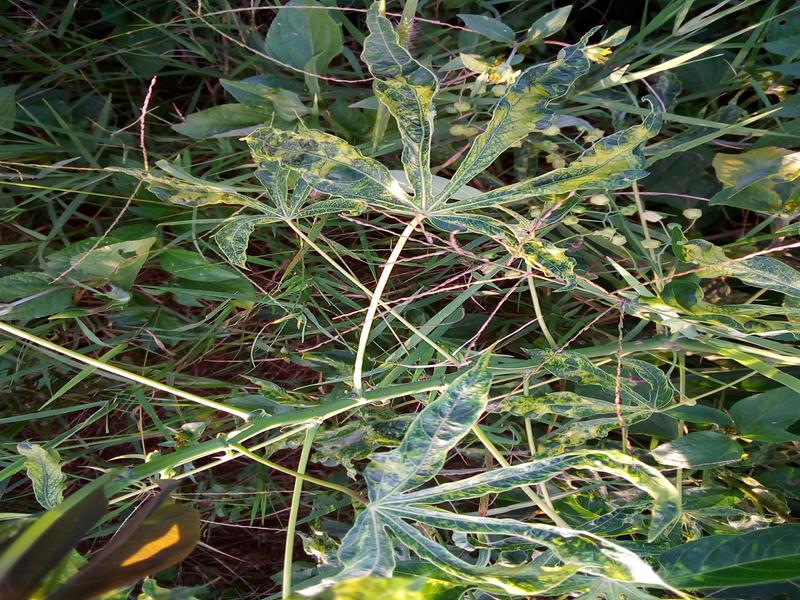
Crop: cassava
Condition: mosaic_disease